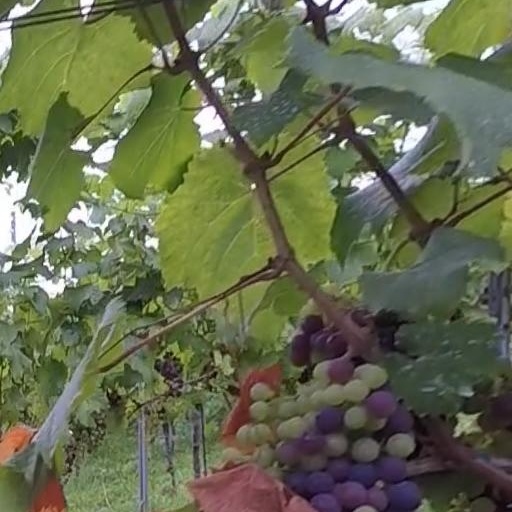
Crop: grape